1976 24 Hours of Le Mans

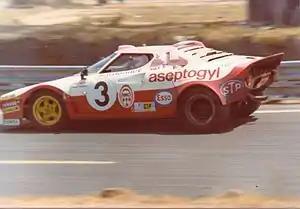
Lancia Stratos turbo of Lombardi/Dacremont

The rise of the privateer car-builder continued. Alain de Cadenet, with his regular co-driver Chris Craft, returned with a slightly modified version of his Lola T380, now capable of 320 kp/h (200 mph). This year was the production debut for another man passionate to win the race in a car of his own design: Le Mans local Jean Rondeau’s team was the first to build a car to the ACO's new GTP specification. Financed by Charles James of French home-furnishings company Inaltéra, the car had the proven Cosworth DFV V8 engine and Hewland gearbox. A team of notables was brought in to run the cars: Vic Elford was team manager, with Henri Pescarolo/Jean-Pierre Beltoise in the lead car and Jean-Pierre Jaussaud/Christine Beckers with Rondeau himself in the second car. Peugeot designer Gérard Welter and engineer Michel Meunier had started making their own racing cars under the name WM. They designed the P76 for the new GTP formula, using the Peugeot 2.7-litre V6 PRV engine. In patriotic red-white-blue, they had French drivers Claude Ballot-Léna, Guy Chasseuil and Xavier Mathiot. The final GTP entry was a return of Lancia after 23 years. The Lancia Stratos, homologated in Group 4, was a successful rally-car for the works team, and was being adapted to the Group 5 regulations by designer Giampaolo Dallara and ex-Ferrari racer and engineer Mike Parkes. A privateer entry of French rally drivers Robert Neyret and Bernard Darniche added a KKK-turbo to the 2.4-litre Ferrari V6 and modified the bodywork and suspension. Driver were the female pairing of Lella Lombardi and Christine Dacremont.